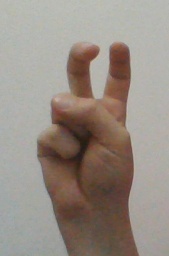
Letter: toot